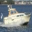
Label: ship